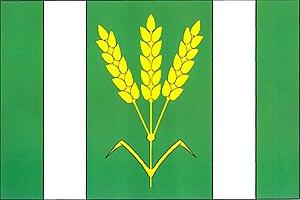
Želeč est une commune du district de Prostějov, dans la région d'Olomouc, en République tchèque. Sa population s'élevait à 549 habitants en 2018.